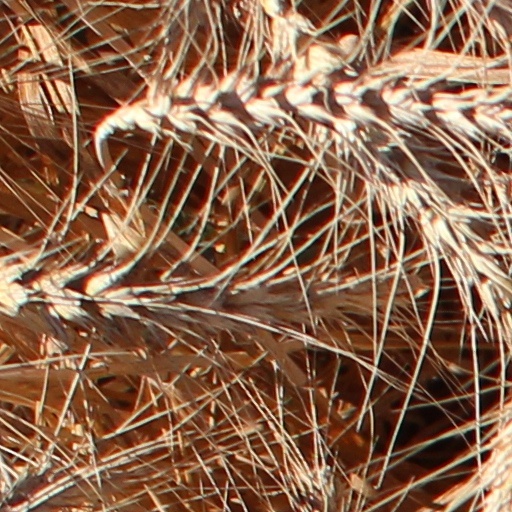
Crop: wheat